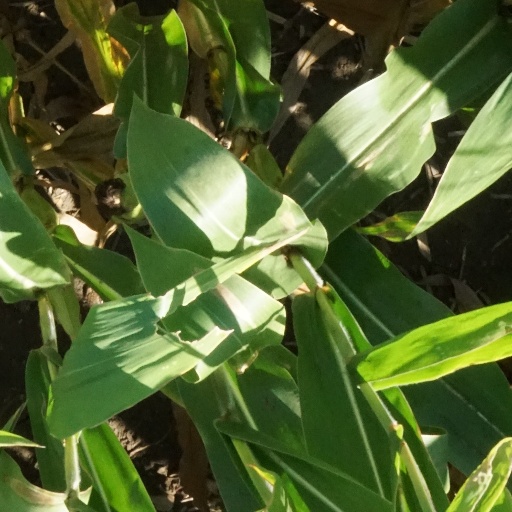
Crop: maize; corn